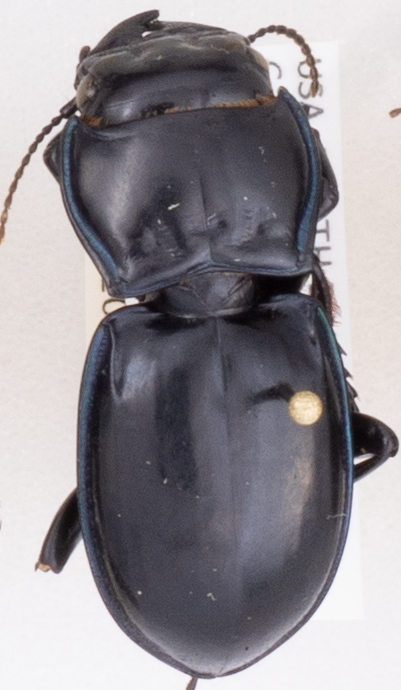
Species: Pasimachus elongatus
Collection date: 2020-07-21
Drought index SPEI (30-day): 0.26
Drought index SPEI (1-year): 0.288
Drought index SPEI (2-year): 1.22